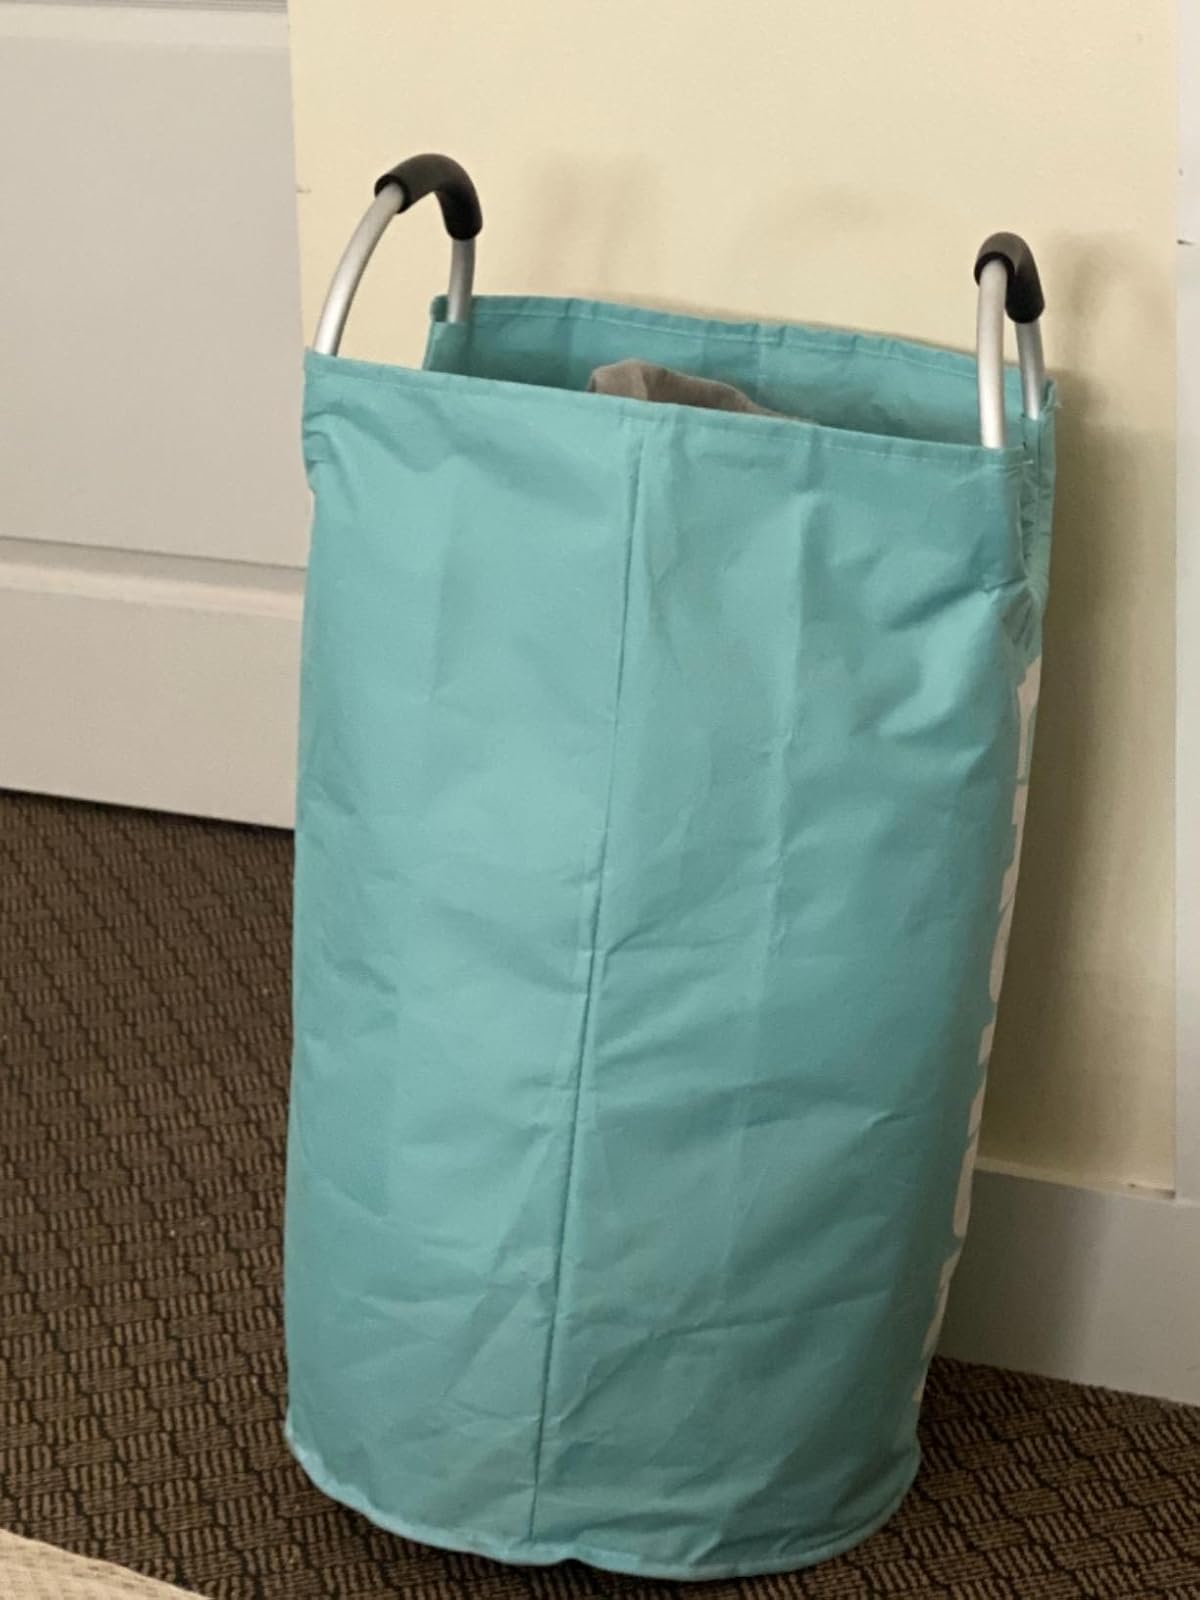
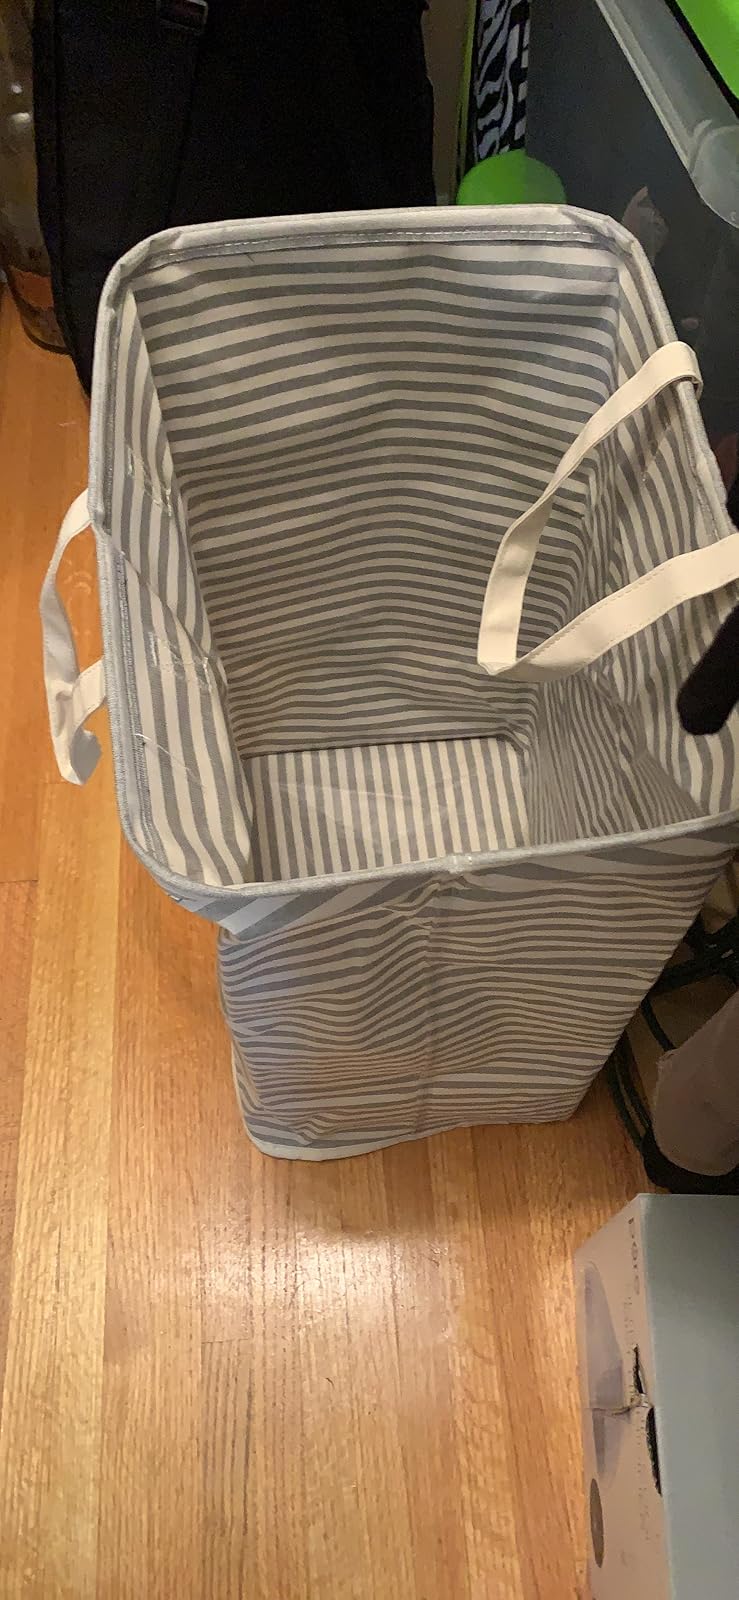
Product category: items_hamper
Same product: no